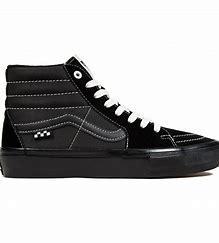
Brand: Vans
Model: Skate Skate